Gerard van Opstal

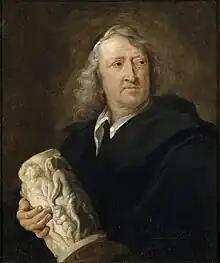
"Portrait of Gerard van Opstal with ivory sculpture", by Lucas Franchoys the Younger, 1660s

Gerard van Opstal or Gérard van Opstal (1594 or 1597, Brussels – 1668, Paris), was a Flemish Baroque sculptor mainly active in Paris. He was known for his low-relief friezes with classical mythological themes and his expertise in carving ivory reliefs.